USS Dorothea L. Dix

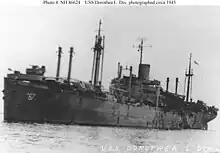
"Dorothea L. Dix" (AP-67) at anchor, , place unknown

"Dorothea L. Dix" put to sea from New York on 18 December 1944, and arrived at San Francisco on 4 January 1945. Two weeks later she sailed to carry Army troops to Pearl Harbor, returning to San Francisco on 2 February. After a voyage to Attu, to transport Army troops to Aleutian Islands she proceeded to Okinawa arriving on 1 May. Here she landed support troops and embarked casualties and naval passengers for San Francisco, arriving on 27 May.